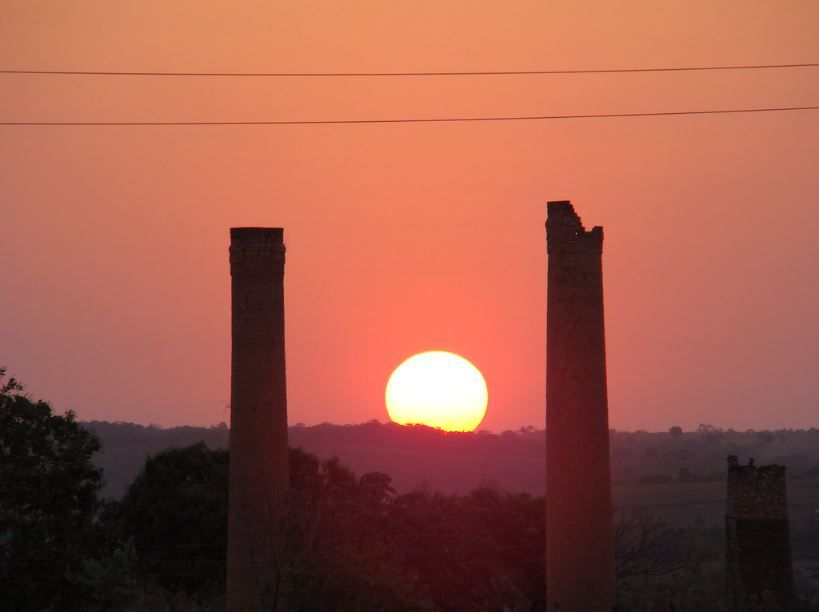
Fire: no
Smoke: no